Adaptive reuse

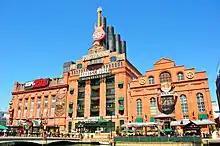
Pratt Street Power Plant in Baltimore, Maryland, United States, converted into retail, restaurants, and offices.

In Toronto, the Distillery District, a neighbourhood in the city's southeast side, was entirely adapted from the old Gooderham & Worts distillery. Other prominent re-uses include the Candy Factory on Queen Street West and the Toy Factory, in the city's Liberty Village district, both designed by Quadrangle Architects, a firm specializing in adaptive re-use in Toronto and elsewhere. Vancouver's Yaletown, an upscale neighbourhood established in the 1990s, features warehouses and other small-industrial structures and spaces converted into apartments and offices for the gentrification of the area. Vancouver's Granville Island also demonstrates a successful mix of adaptive reuse as well as retention of traditional uses in the same district. Montreal's Griffintown, Old Port, and Lachine Canal areas all feature ex-industrial areas that have been reused or will do so in the future on current plans.